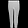
Label: Trouser